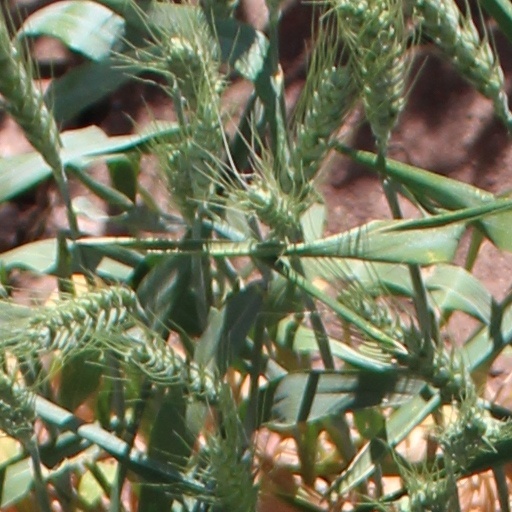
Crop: wheat